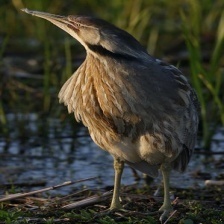
Species: AMERICAN BITTERN
Scientific name: BOTAURUS LENTIGINOSUS